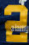
Number: 2